TMEM267

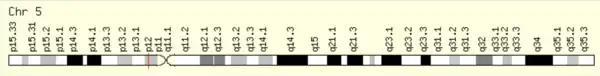
TMEM267 location on chromosome 5 in humans from GeneCards.

The TMEM267 protein in all isoforms is 215 amino acids in length. All of the isoforms have a predicted molecular mass of 24.2 kDa and theoretical isoelectric point of 8.91. There was an above average percentage of histidine and tryptophan residues. The percentage of asparagine, glutamic acid and tyrosine were below average. After analysis of Antarctic Yellowbelly Rockcod, Tropical clawed frog, Willow flycatcher, Common wall lizard, and pacific white-sided dolphin orthologs, above average percent composition of tryptophan and below average percent composition of asparagine and glutamic acid residues was conserved across amphibians, fish, mammals, birds, and reptiles.